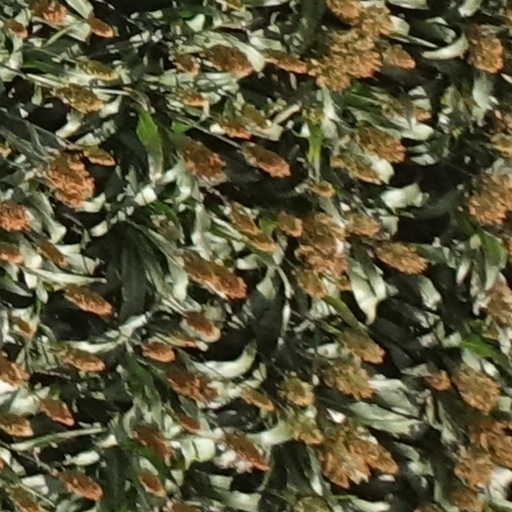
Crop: sorghum